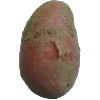
Label: red_potato